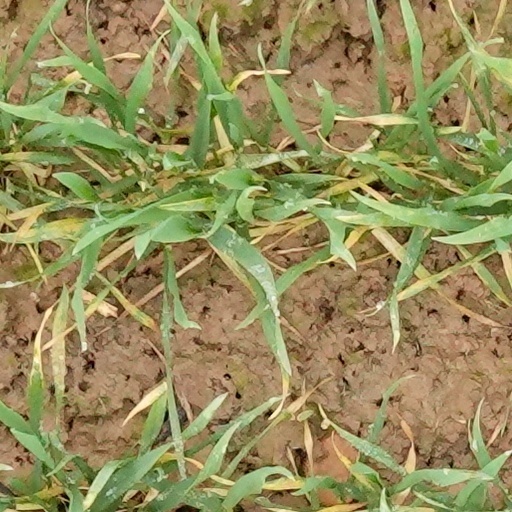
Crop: wheat